Mark Weston (journalist)

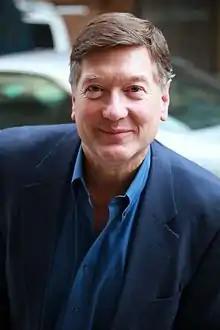

Mark Weston (born July 26, 1953) is an American journalist, writer, and speaker, as well as the author of five books, including "The Runner-Up Presidency: The Elections that Defied America's Popular Will," (Lyons Press, 2016), "Giants of Japan: The Lives of Japan’s Greatest Men and Women" (Kodansha 1999), a work the "Los Angeles Times" called a "superb new book,” and "Prophets and Princes: Saudi Arabia from Muhammad to the Present" (Wiley 2008), which Britain’s "New Statesman" praised as “always intelligent.”